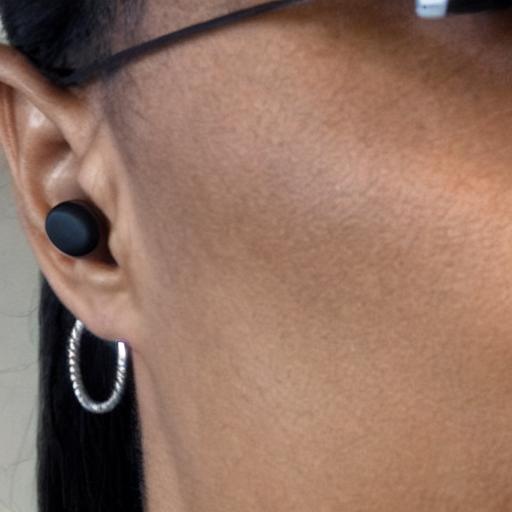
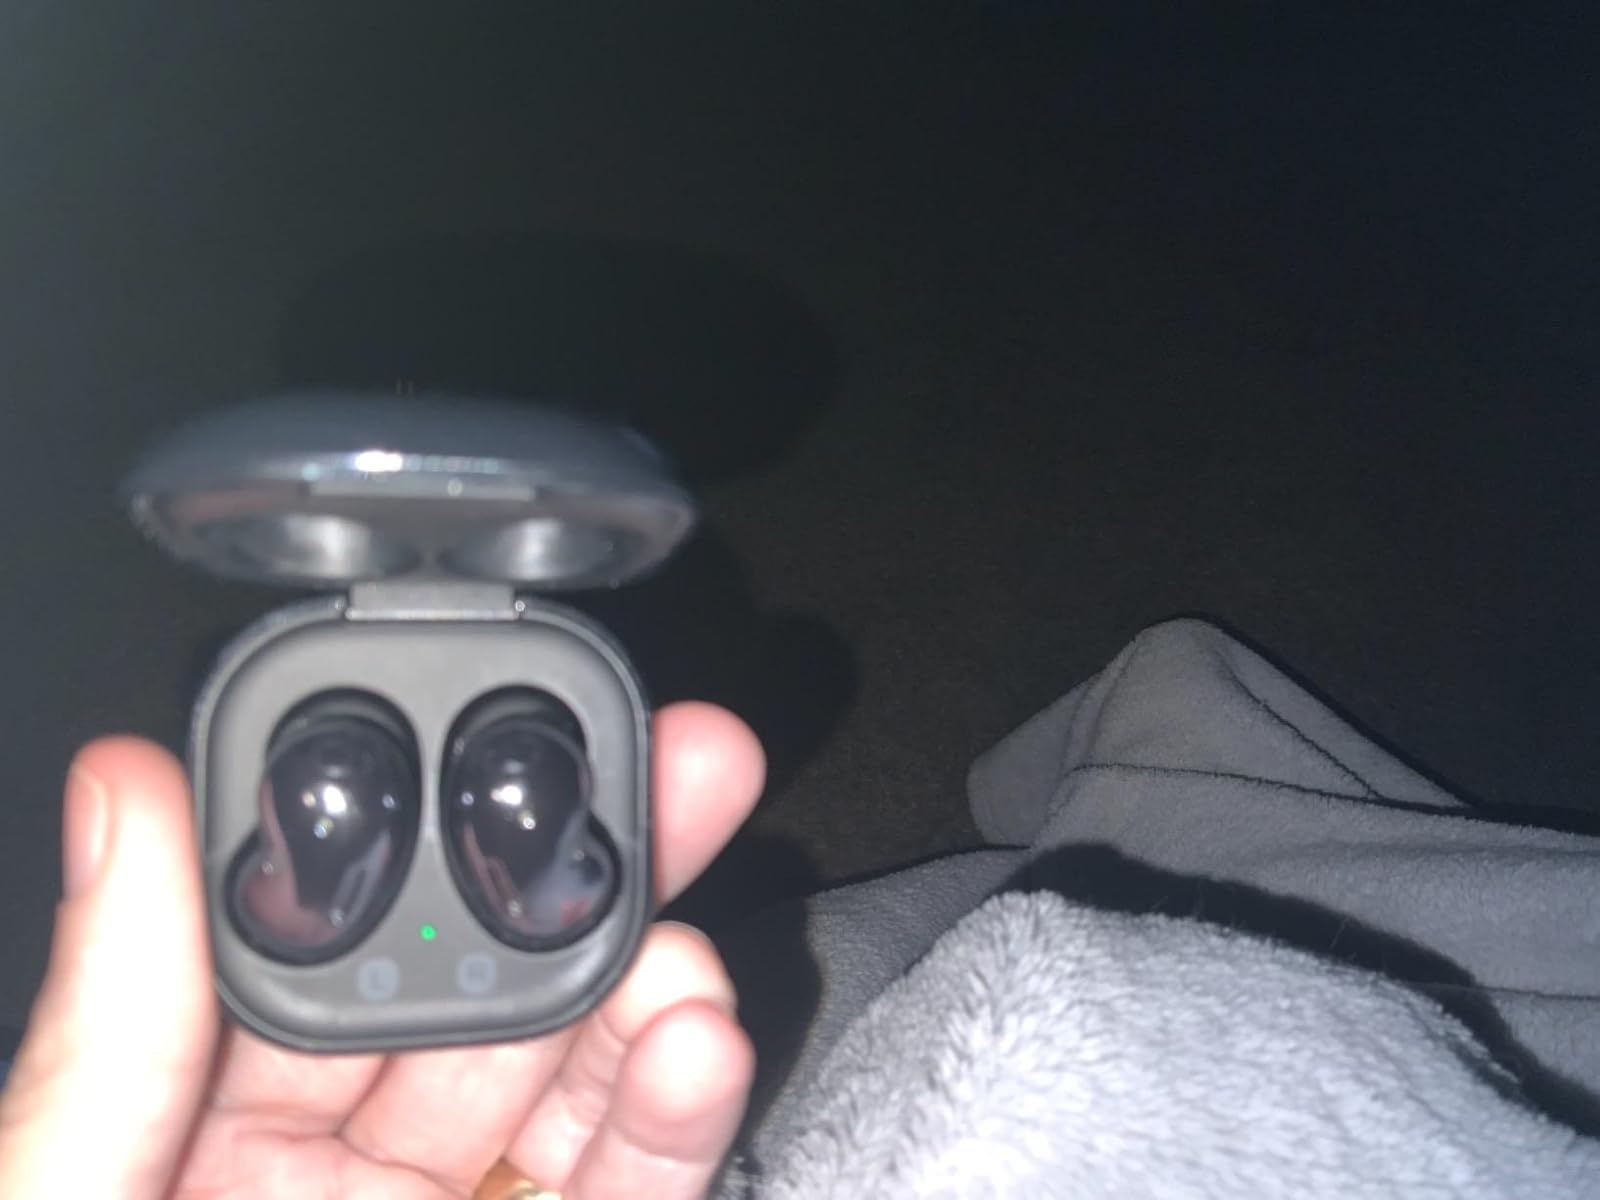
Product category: earbuds
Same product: no